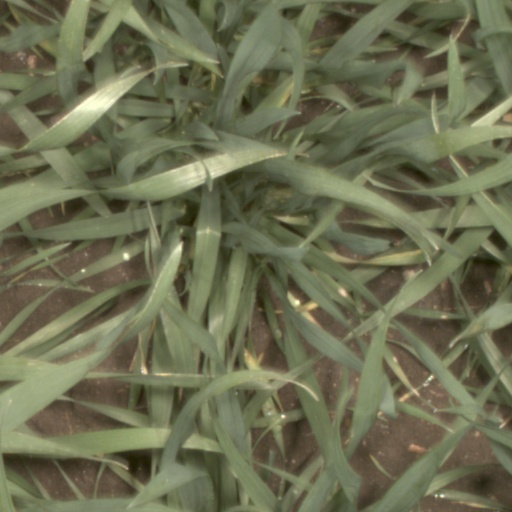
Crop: wheat